H.M.S. Pinafore

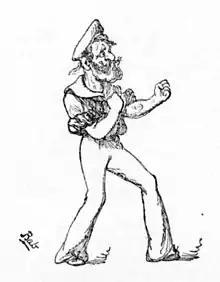
Gilbert's Illustration of "A British tar" (1906)

A theme that pervades the opera is the treatment of love across different social ranks. In the previous Gilbert and Sullivan opera, "The Sorcerer", a love potion causes trouble by inducing the villagers and wedding guests to fall in love with people of different social classes. In "Pinafore", the captain's daughter, Josephine, loves and is loved by a common sailor, but she dutifully tells him, "your proffered love I haughtily reject". He expresses his devotion to her in a poetic and moving speech that ends with "I am a British sailor, and I love you". It finally turns out that he is of a higher rank than she. This is a parody of the Victorian "equality" drama, such as Lord Lytton's "The Lady of Lyons" (1838), where the heroine rejects a virtuous peasant who makes a similarly moving speech, ending with "I am a peasant!" It then turns out that he has become her social superior. Furthermore, in "Pinafore", Sir Joseph assures Josephine that "love levels all ranks". In Tom Taylor's "The Serf", the heroine again loves a worthy peasant who turns out to be of high rank, and she declares happily at the end that "love levels all". In a satire of the libertarian traditions of nautical melodrama, Sir Joseph tells the crew of the Pinafore that they are "any man's equal" (excepting his), and he writes a song for them that glorifies the British sailor. Conversely, he brings the proud captain down a notch by making him "dance a hornpipe on the cabin table". Jones notes that the union between Ralph and Josephine "becomes acceptable only through the absurd second-act revelation of Buttercup's inadvertent switching of the infants" and concludes that Gilbert is a "conservative satirist [who] ultimately advocated preserving the status quo ... [and] set out to show [that] love definitely "does not" level all ranks".